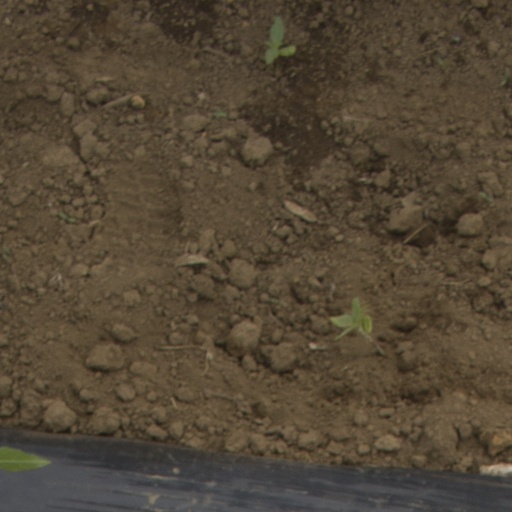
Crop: Jerusalem artichoke